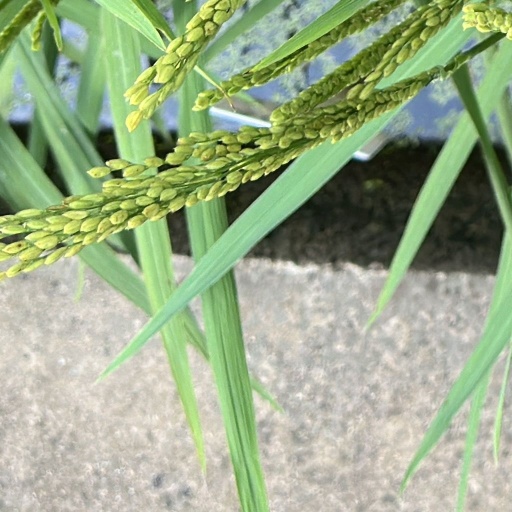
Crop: rice